Jalal-Abad

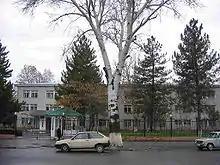
Jalal-Abad street scene

One of Kyrgyzstan's main branches of the Silk Road passed through Jalalabat and the region has played host to travelers for thousands of years, although few archaeological remains are visible today – except in some of the more remote parts of the region – such as Saimalu Tash and the Chatkal valley. These have included travelers, traders, tourists and pilgrims (to the various holy sights) and sick people visiting the curative spas such as in the Ayub Tau mountain, at the altitude of 700 m above sea level some three kilometers out of town.